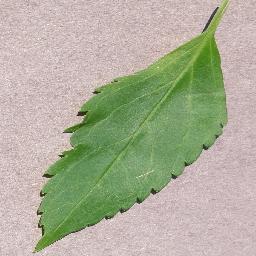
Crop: cherry
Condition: (including_sour)_healthy